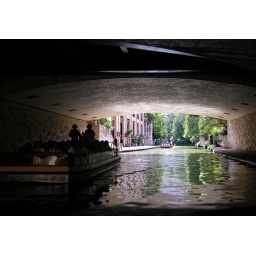
Going beneath a street bridge on the San Antonio River Walk.